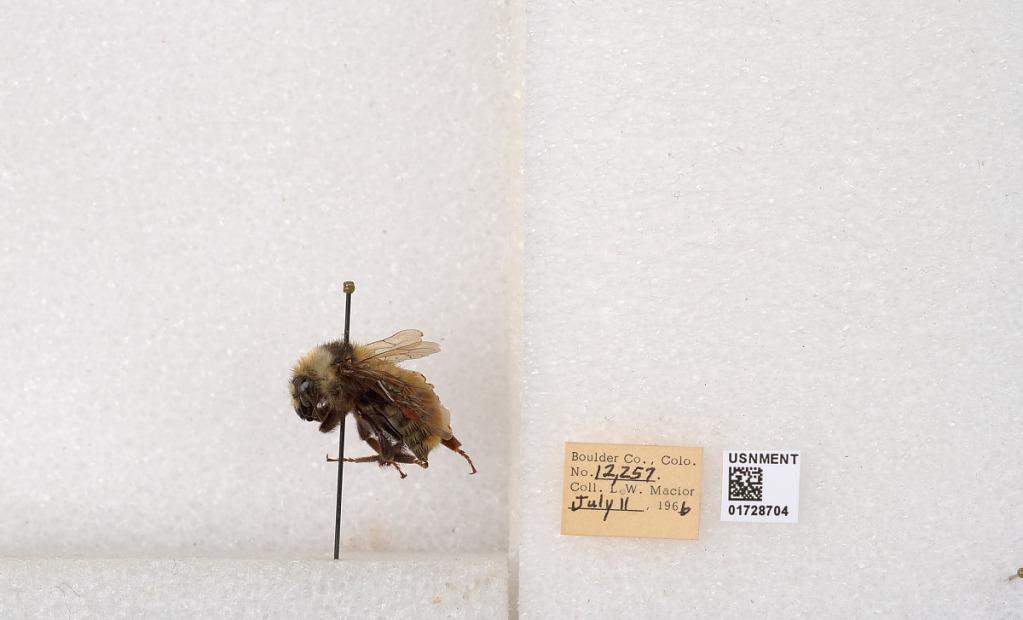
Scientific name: Bombus appositus Cresson
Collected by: L. Macior
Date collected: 1966-7-11
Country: United States
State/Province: Colorado
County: Boulder
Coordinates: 40.0925, -105.358